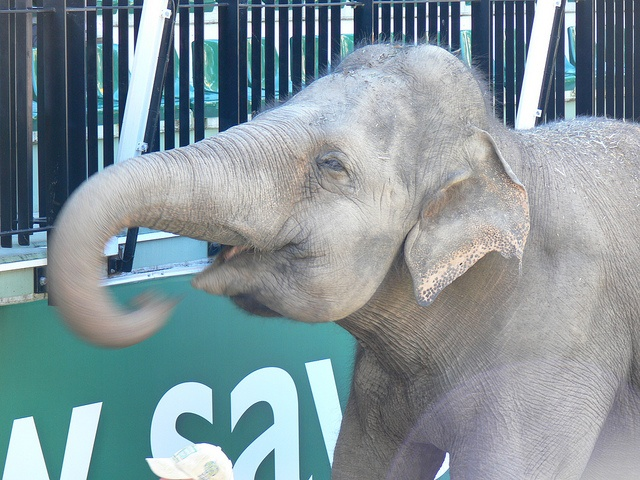
A small gray elephant standing next to a fence.
A baby elephant appears to be smiling for the camera.
An elephant looping its trunk into its mouth.
a small elephant in a fenced area rolling its nose
An elephant sticking his trunk out while standing outside